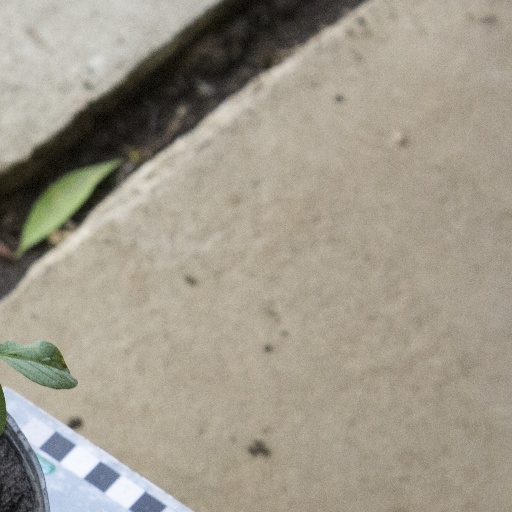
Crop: soybean